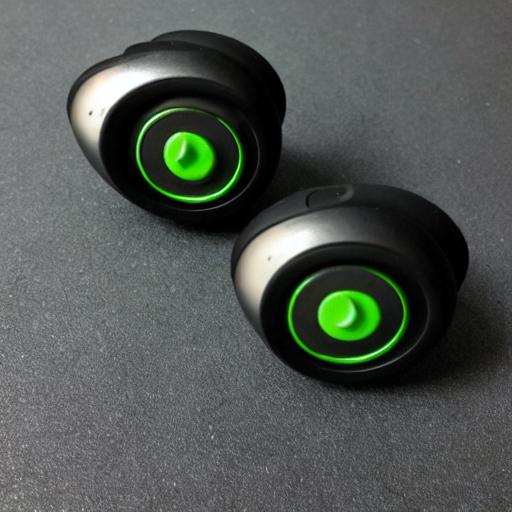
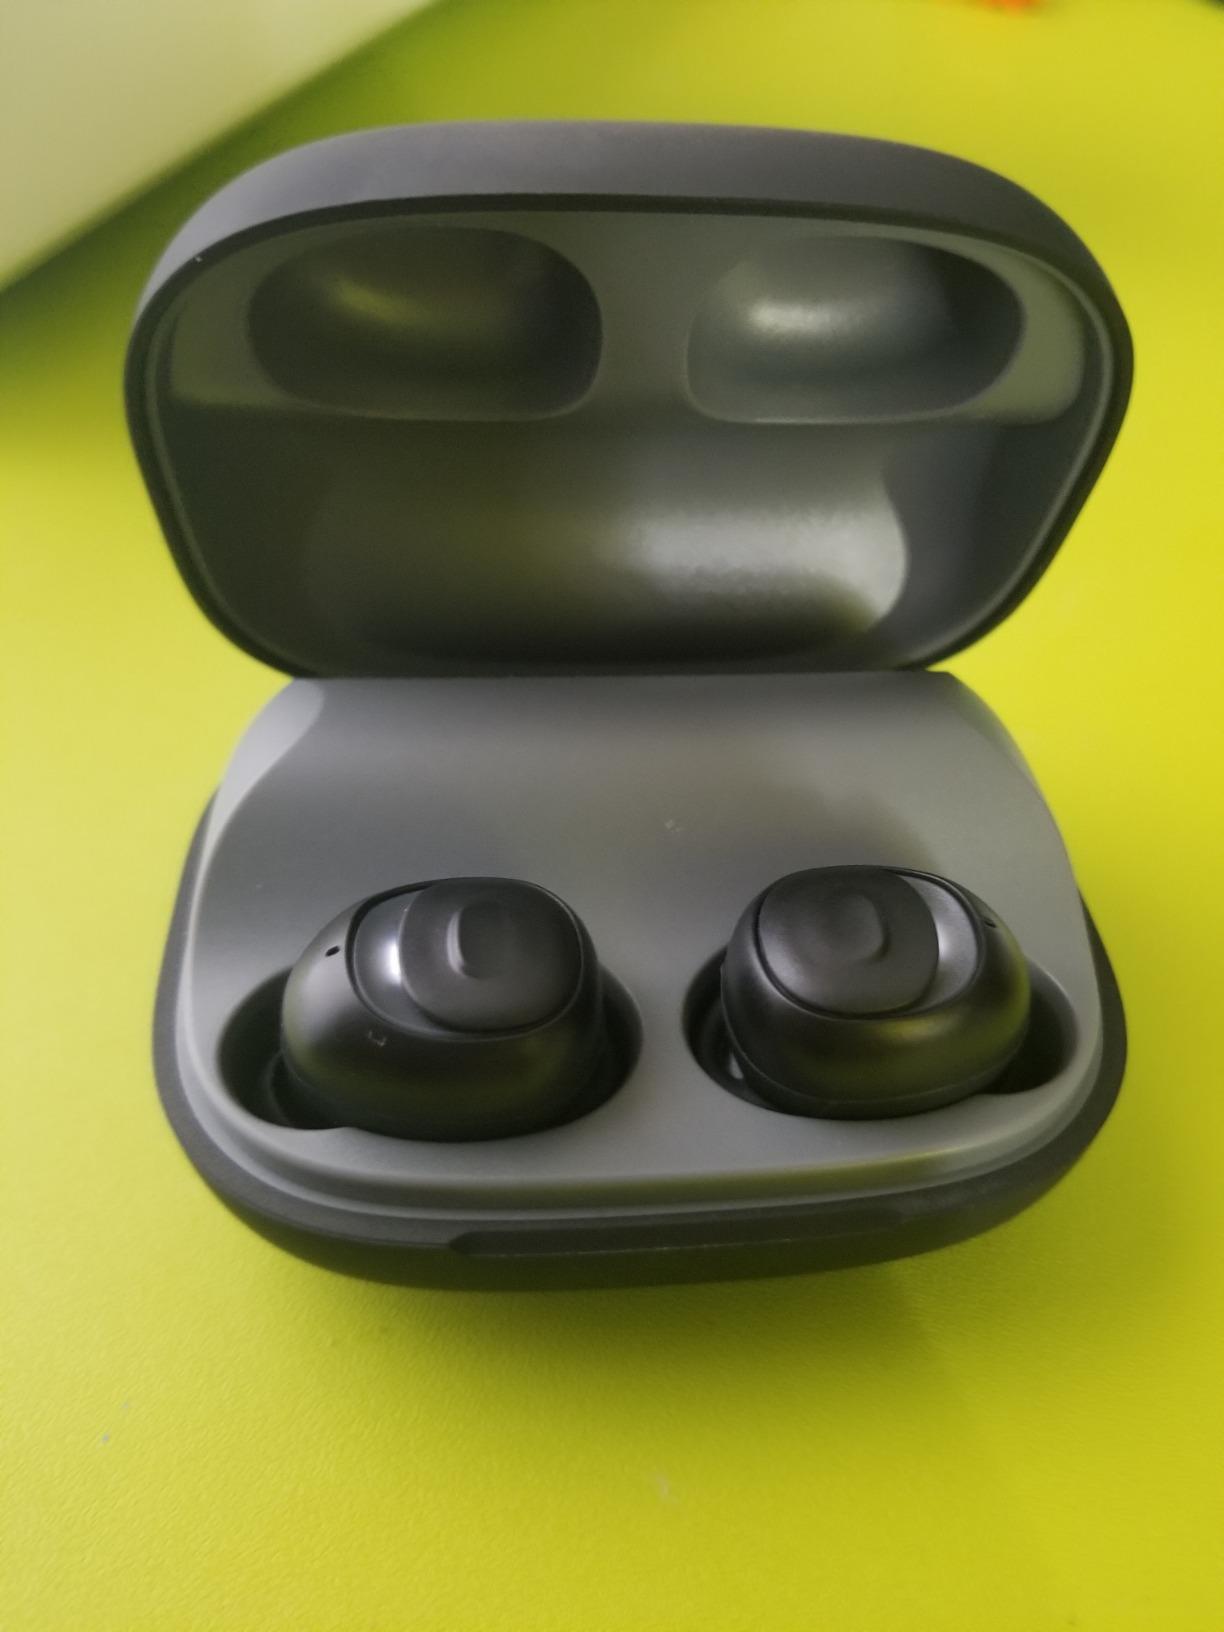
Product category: earbuds
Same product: no